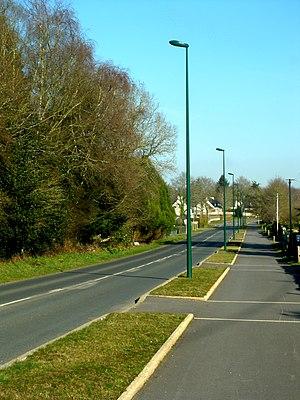
Route d'Hennebont (RD724) à gauche, piste partagée à droite.
Languidic est une commune française située dans le département du Morbihan en région Bretagne.